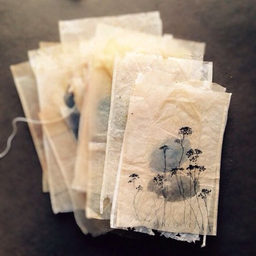
Label: trash